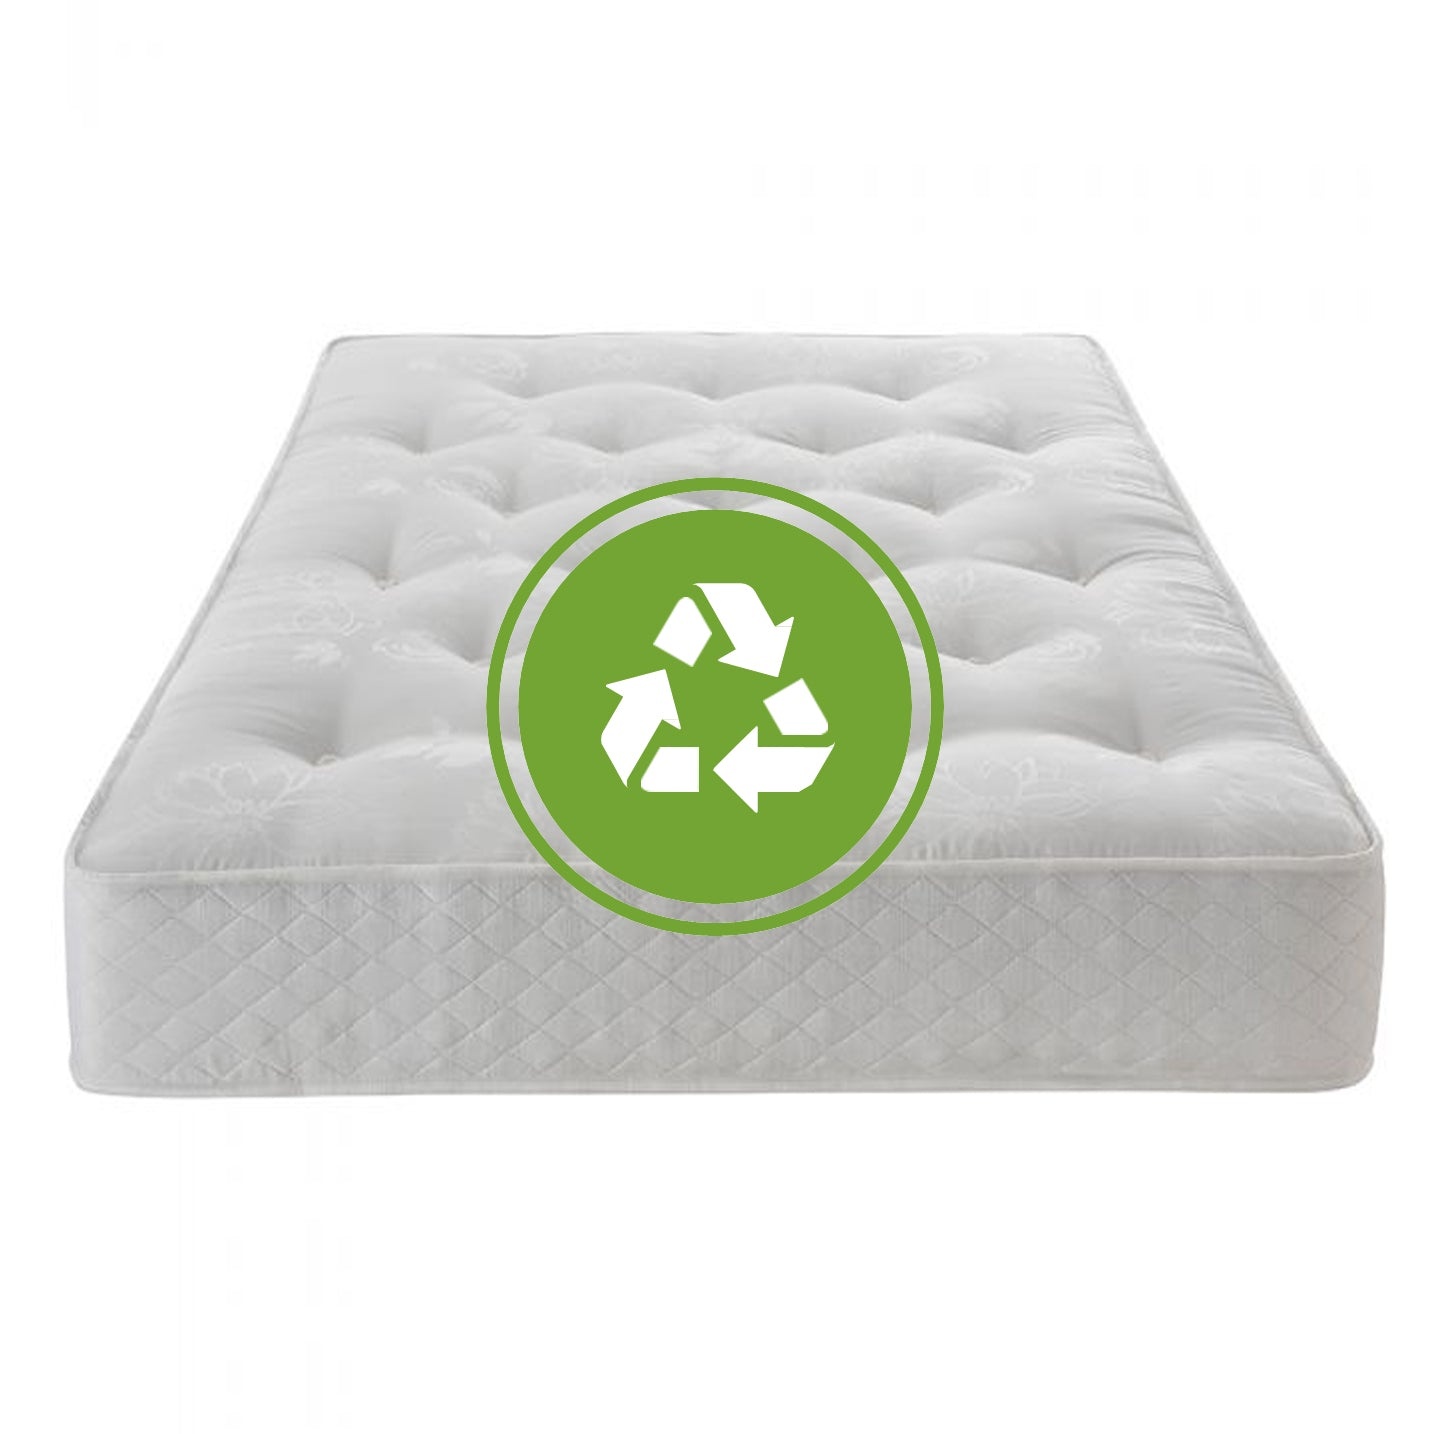
Old Mattress Collection/Recycle
Description Mattress Collection/Recycle All Sizes - 2ft6, 3ft, 4ft, 4ft6, 5ft or 6ft Competitive Pricing Nationwide Coverage No Hassle Help the Environment Fast Collection Once the order has been confirmed we will start to make the necessary arrangements for your collection. You will receive a 3 hour time slot via SMS the day before the collection. We will collect your old mattress 100% of your old mattress is broken down and recycled Quick, convenient and better for the environment If you place an order for a new mattress with us we will ensure your new items are delivered prior to your old mattress being taken away.
Brand: • Nationwide Coverage<p>• Help the Environment<p>• Fast Collection<p>• No Hassle<h6><b><span style="color: red;">🚚 COLLECTED</span></b><span style="color: blue;"> in 3-7 Working Days</span></h6>
Category: Services > Environmental Services > Waste Management Services